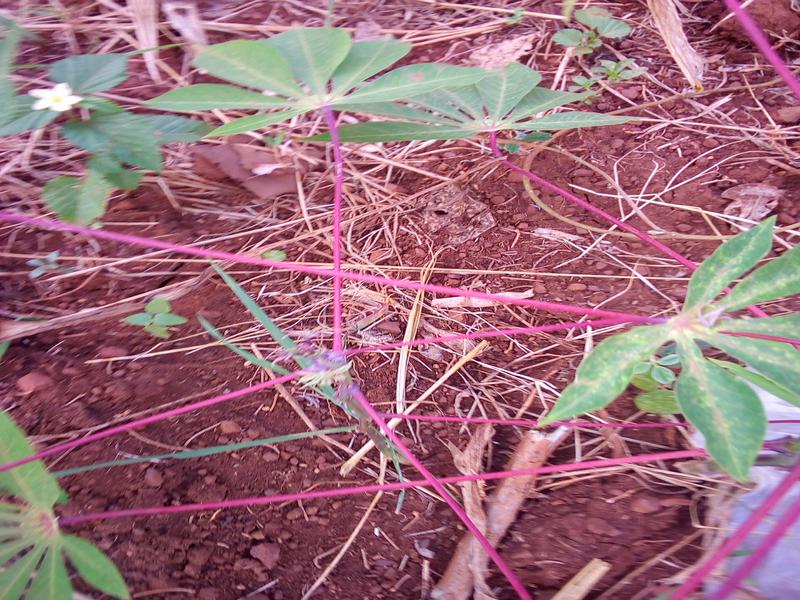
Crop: cassava
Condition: green_mottle